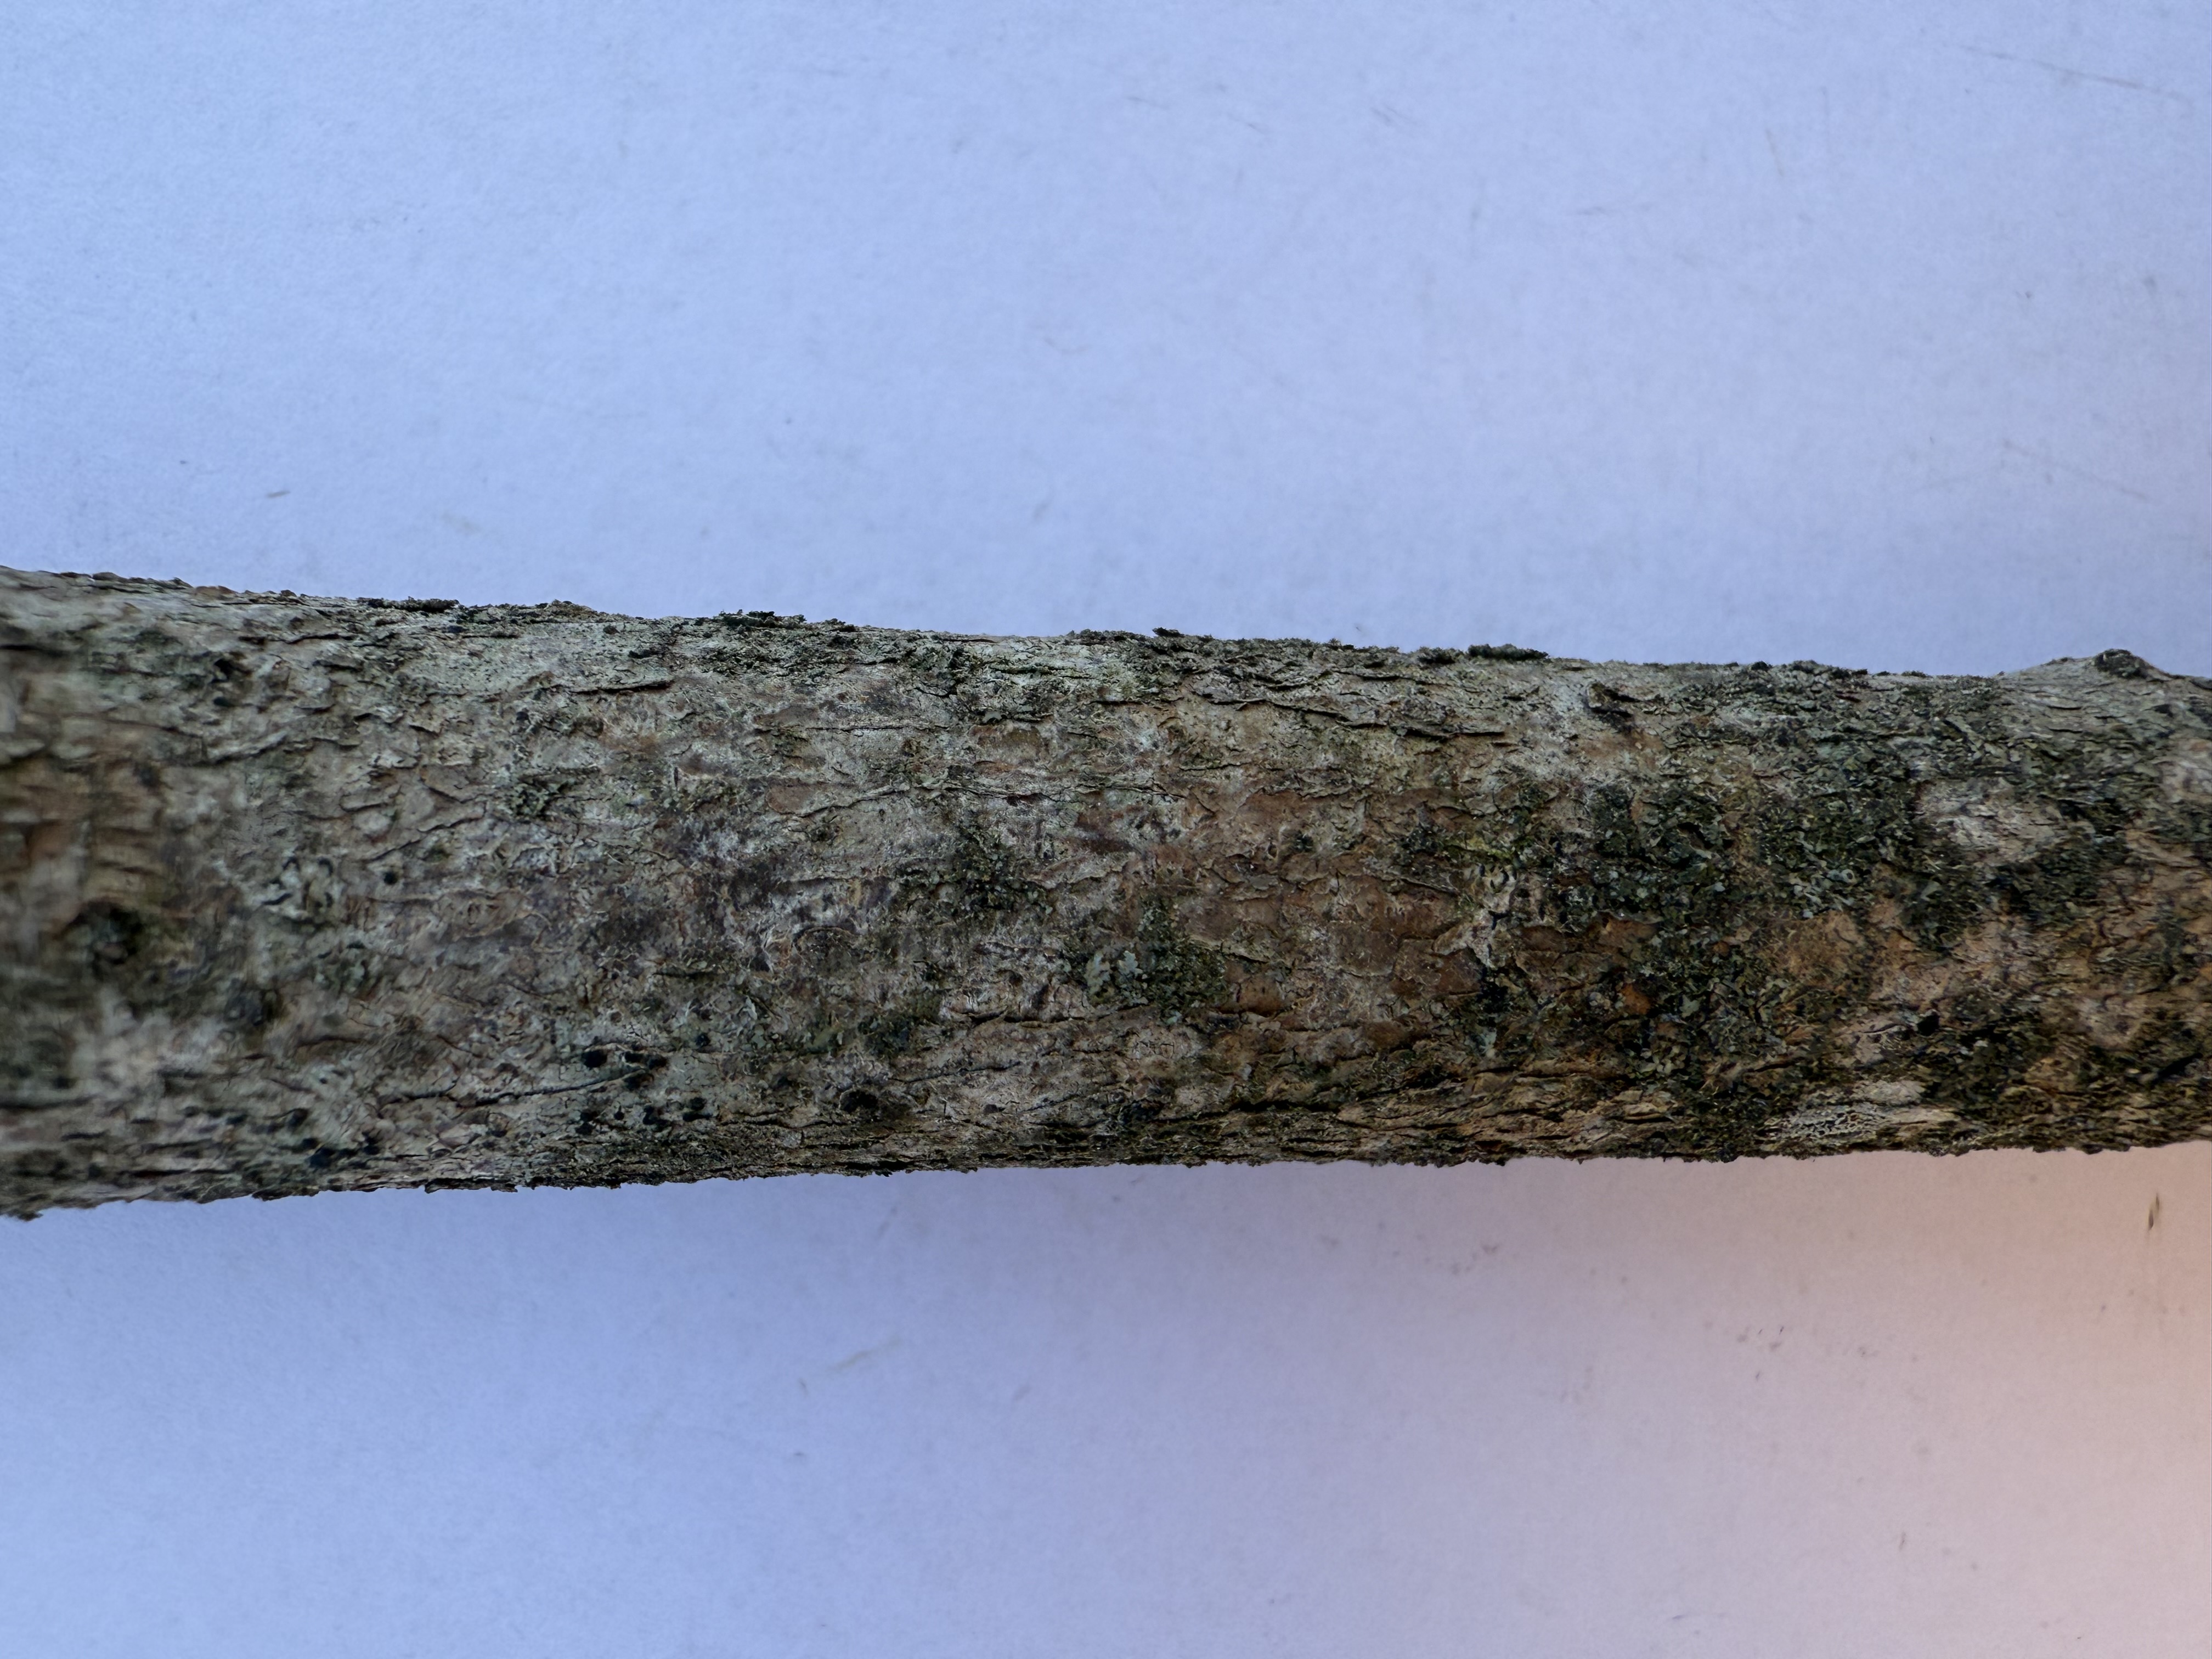
Variety: Cornelian Cherry